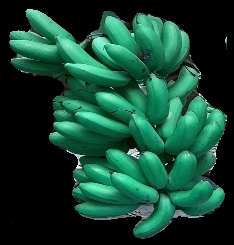
Variety: rasbale
Grade: grade1